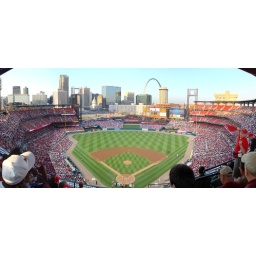
This was taken from the last row in the stadium directly above home plate